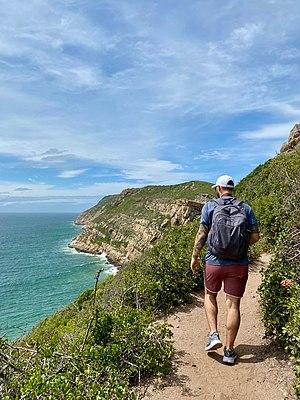
Plettenberg Bay surnommée Plet ou Plett est une station balnéaire d'Afrique du Sud, chef-lieu de la municipalité locale de Bitou, située dans la province du Cap occidental en Afrique du Sud. À l'origine, la baie de Plettenberg porta le nom de Bahia Formosa nommée ainsi par les premiers explorateurs portugais.